Lekha Washington

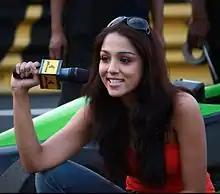
Washington in 2008

Lekha Washington (born 30 April 1984) is an Indian actress, artist, and product designer who has predominantly appeared in Tamil and Telugu language films as well as a few Hindi films. She was first recognised for her work as a sculptor in 2002 and then as a theatre actress in Chennai based stage plays. After appearing as a video jockey with SS Music, Washington's breakthrough film role was as an independent estranged sister in "Jayamkondaan" (2008), whilst she has gone on to portray roles in the multi-starrer "Vedam" and the comedy "Va".